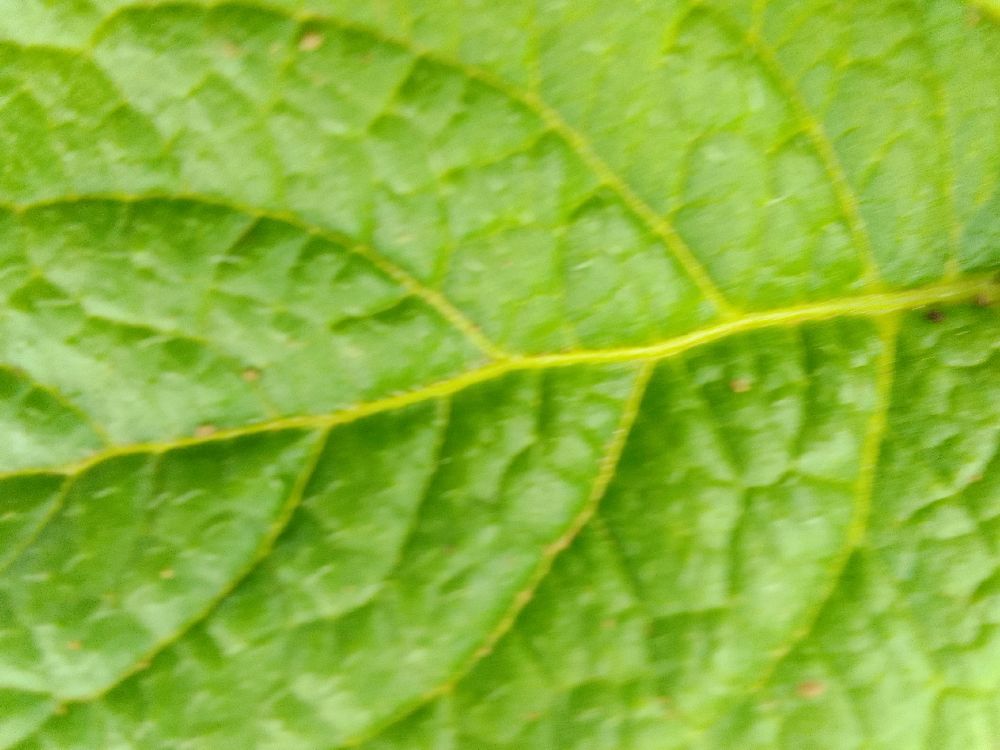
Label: Healthy